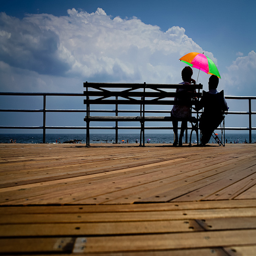
A COUPLE USING AN UMBRELLA FOR SHADE ON THE BOARDWALK
a couple of people that are next to a ocean
A couple of people sitting on to of a bench on a pier.
The two people are sitting under a neon colored umbrella.
A view of pier with two people sitting on it.